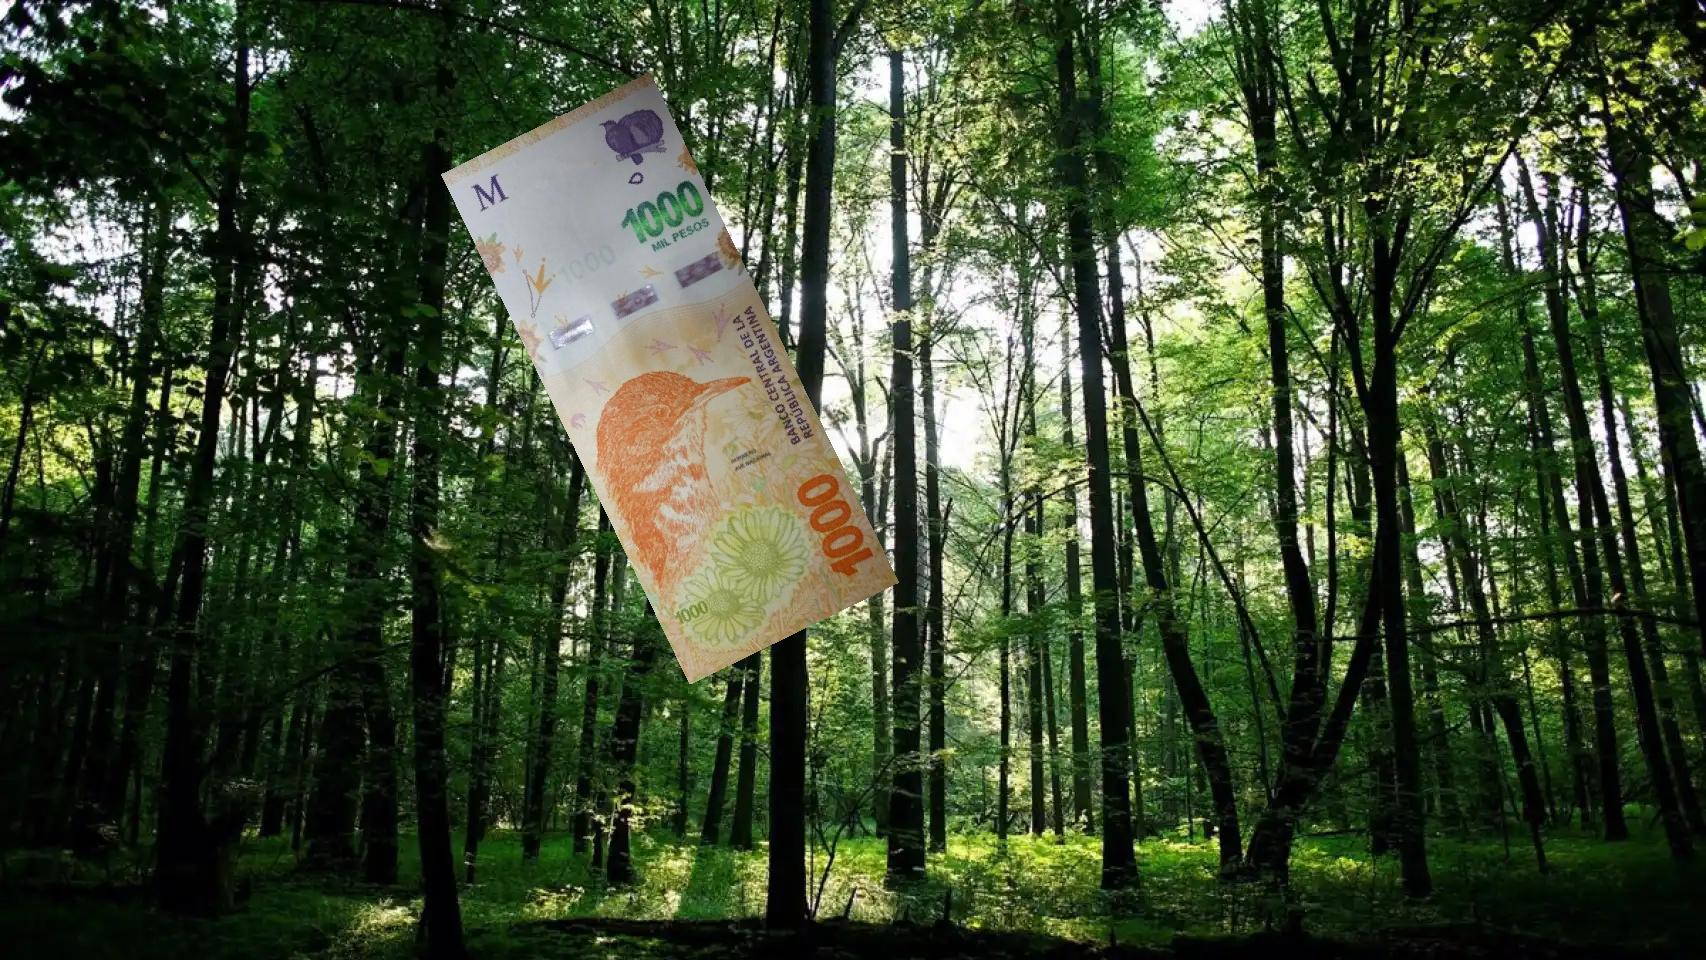
Denominación: 1000